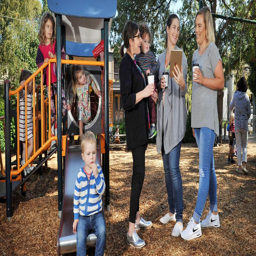
people , with their kids on a play date .